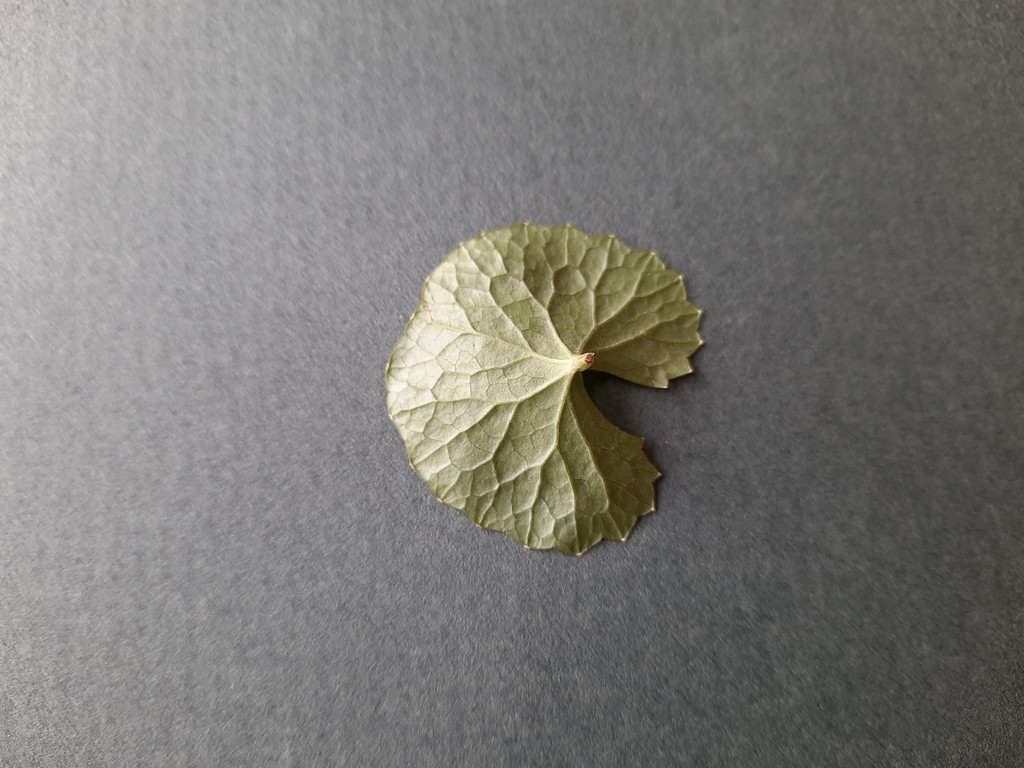
Label: Healthy